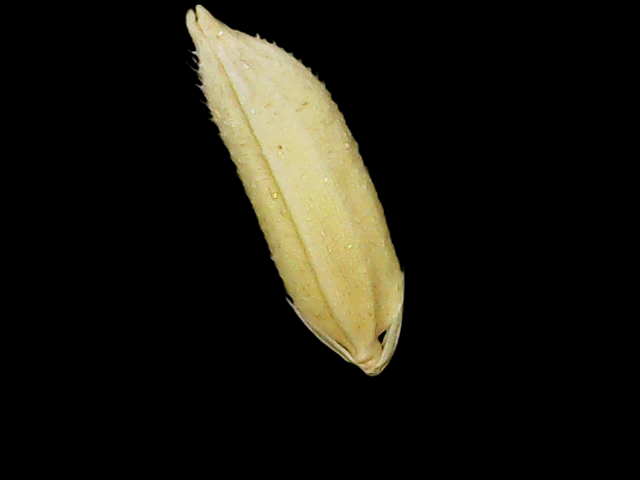
Rice variety: Binadhan07